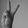
ASL letter: V